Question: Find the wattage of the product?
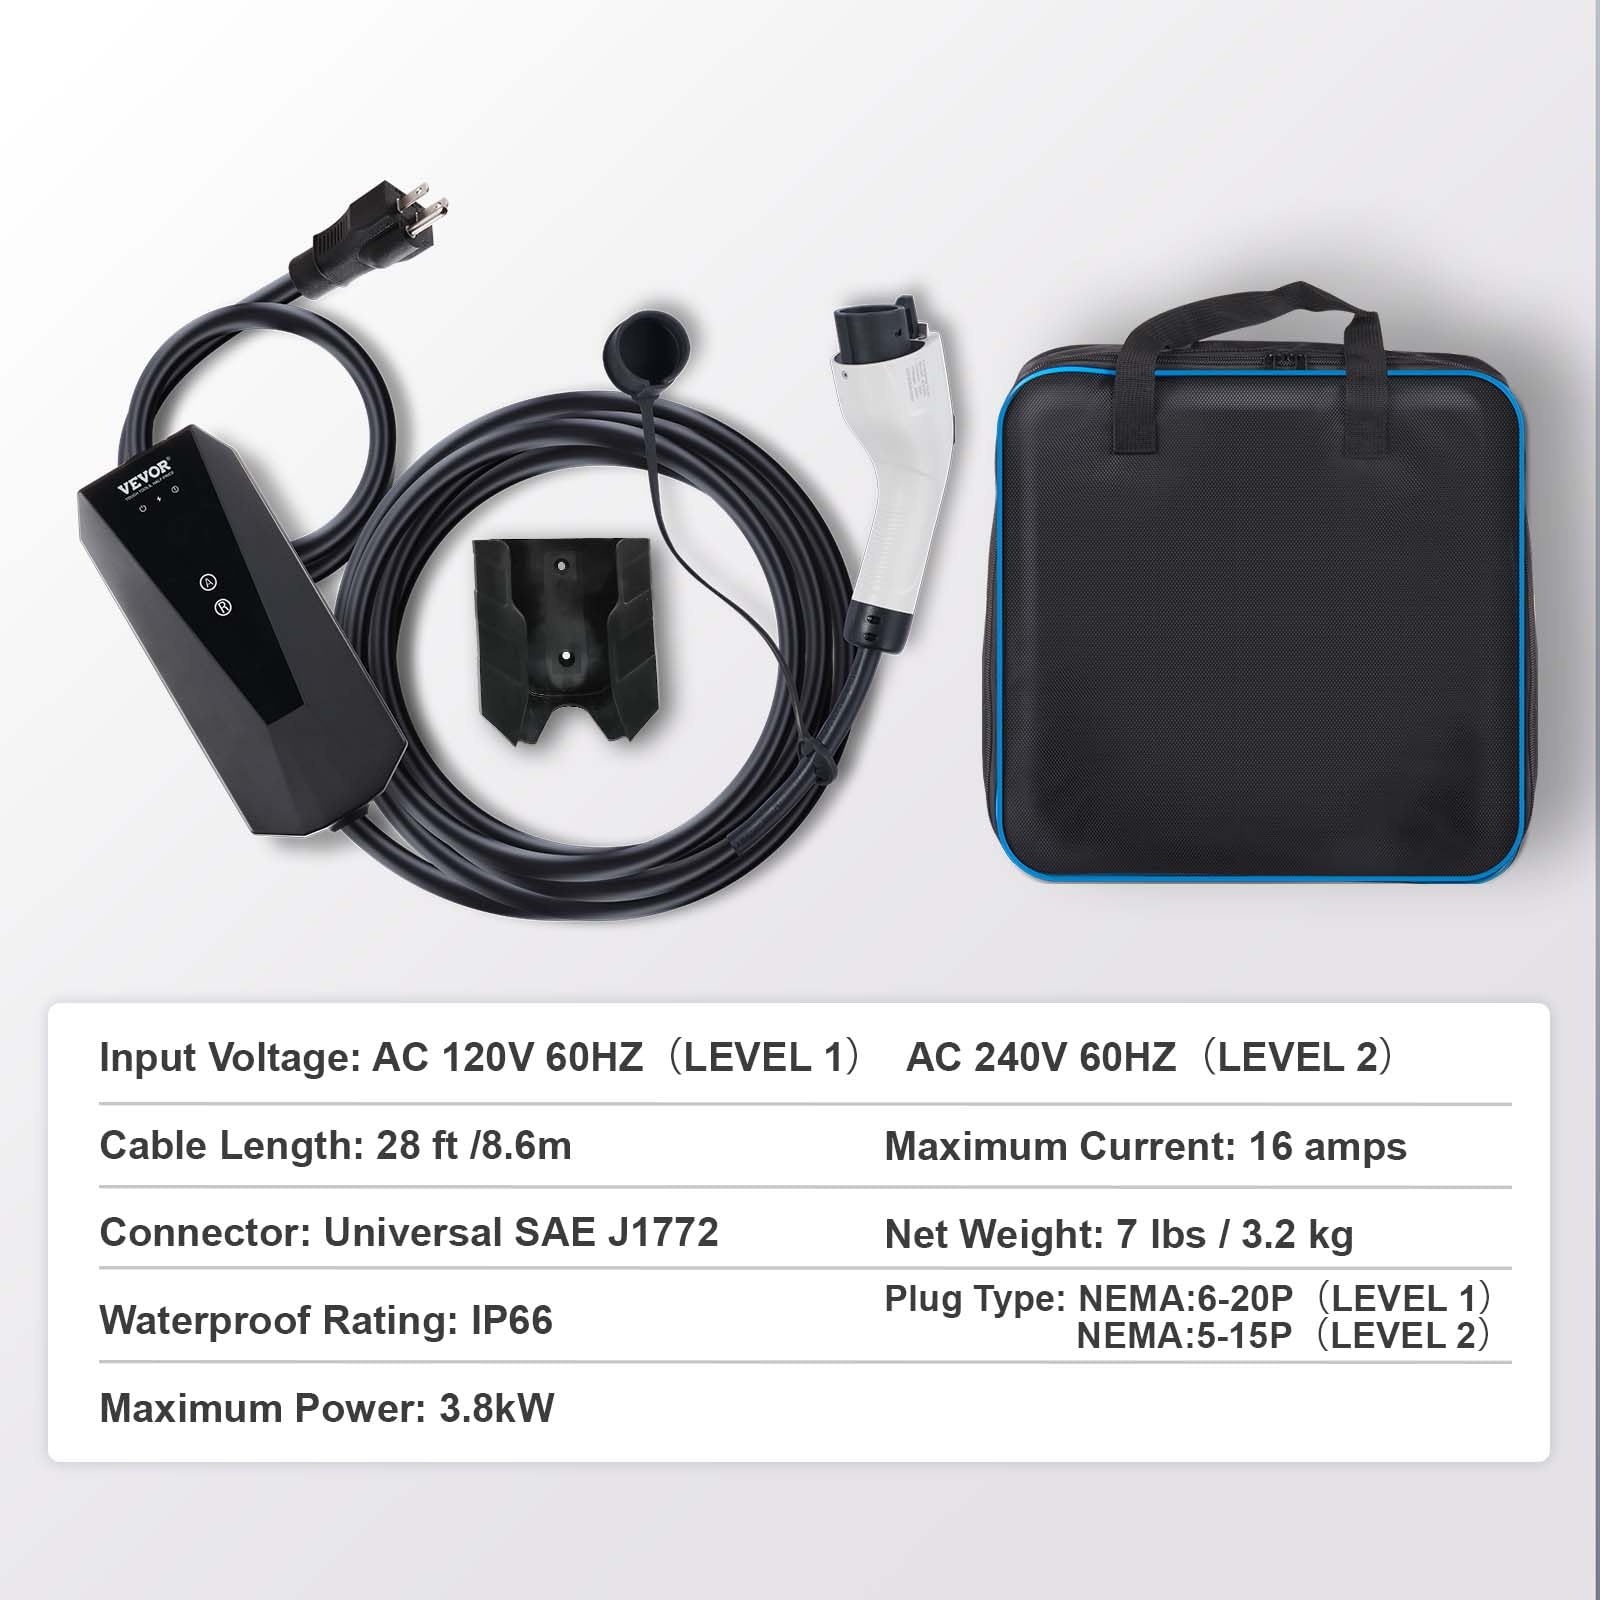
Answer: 3.8 kilowatt